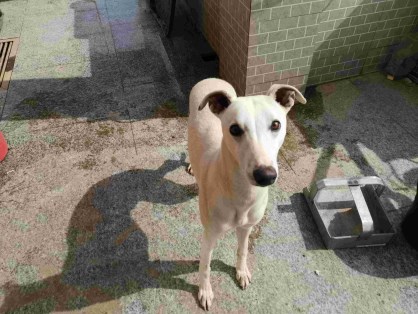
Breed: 234-n000065-whippet